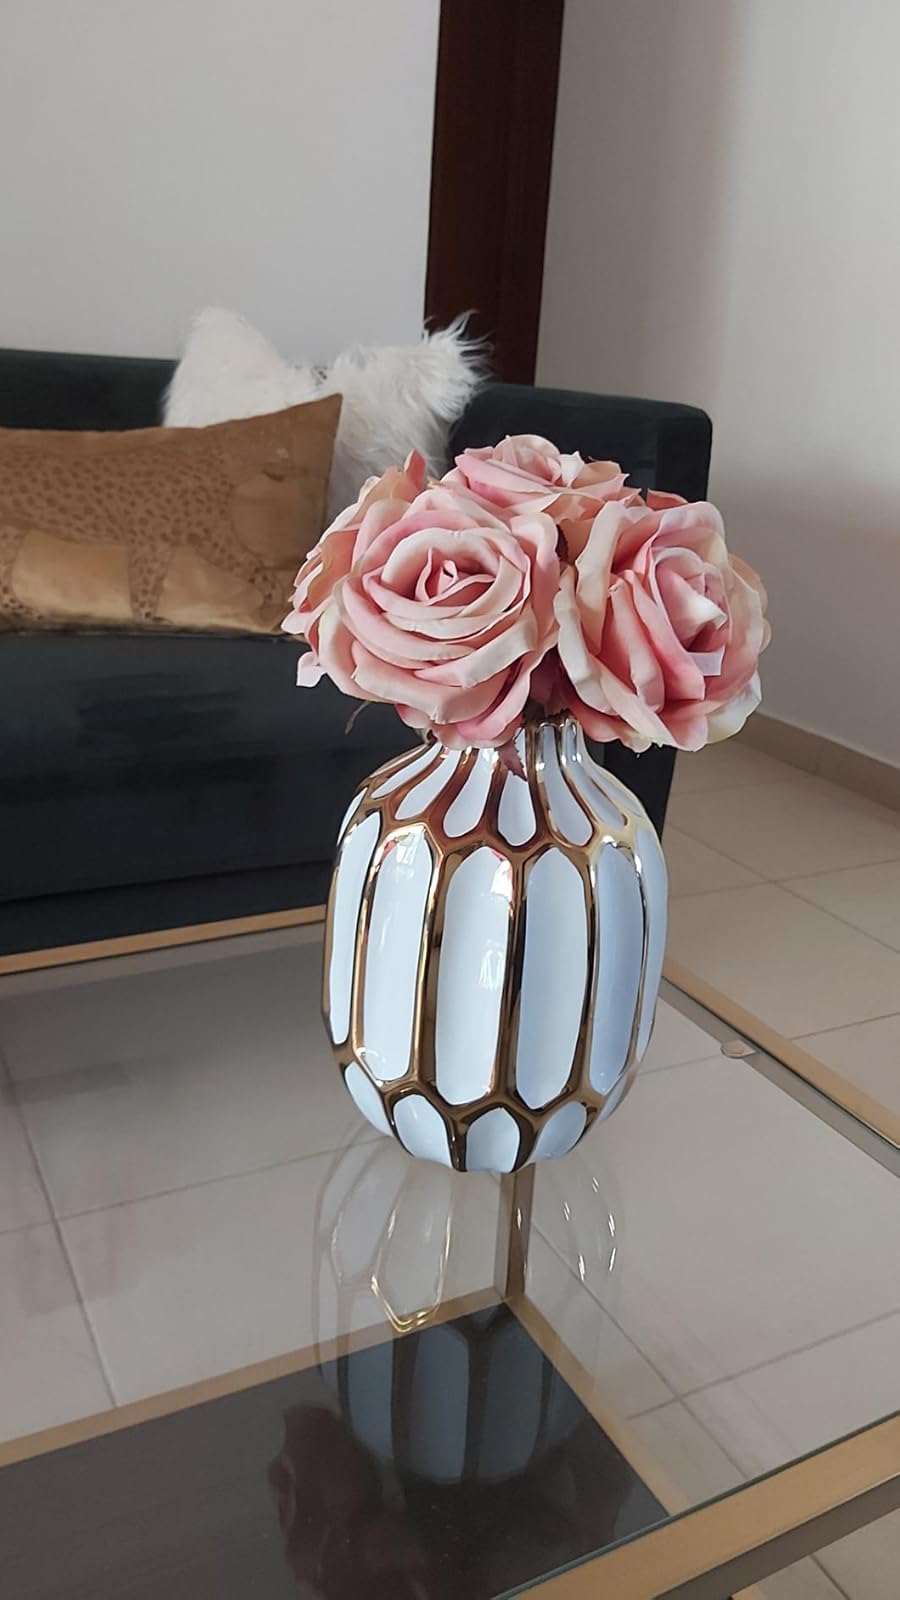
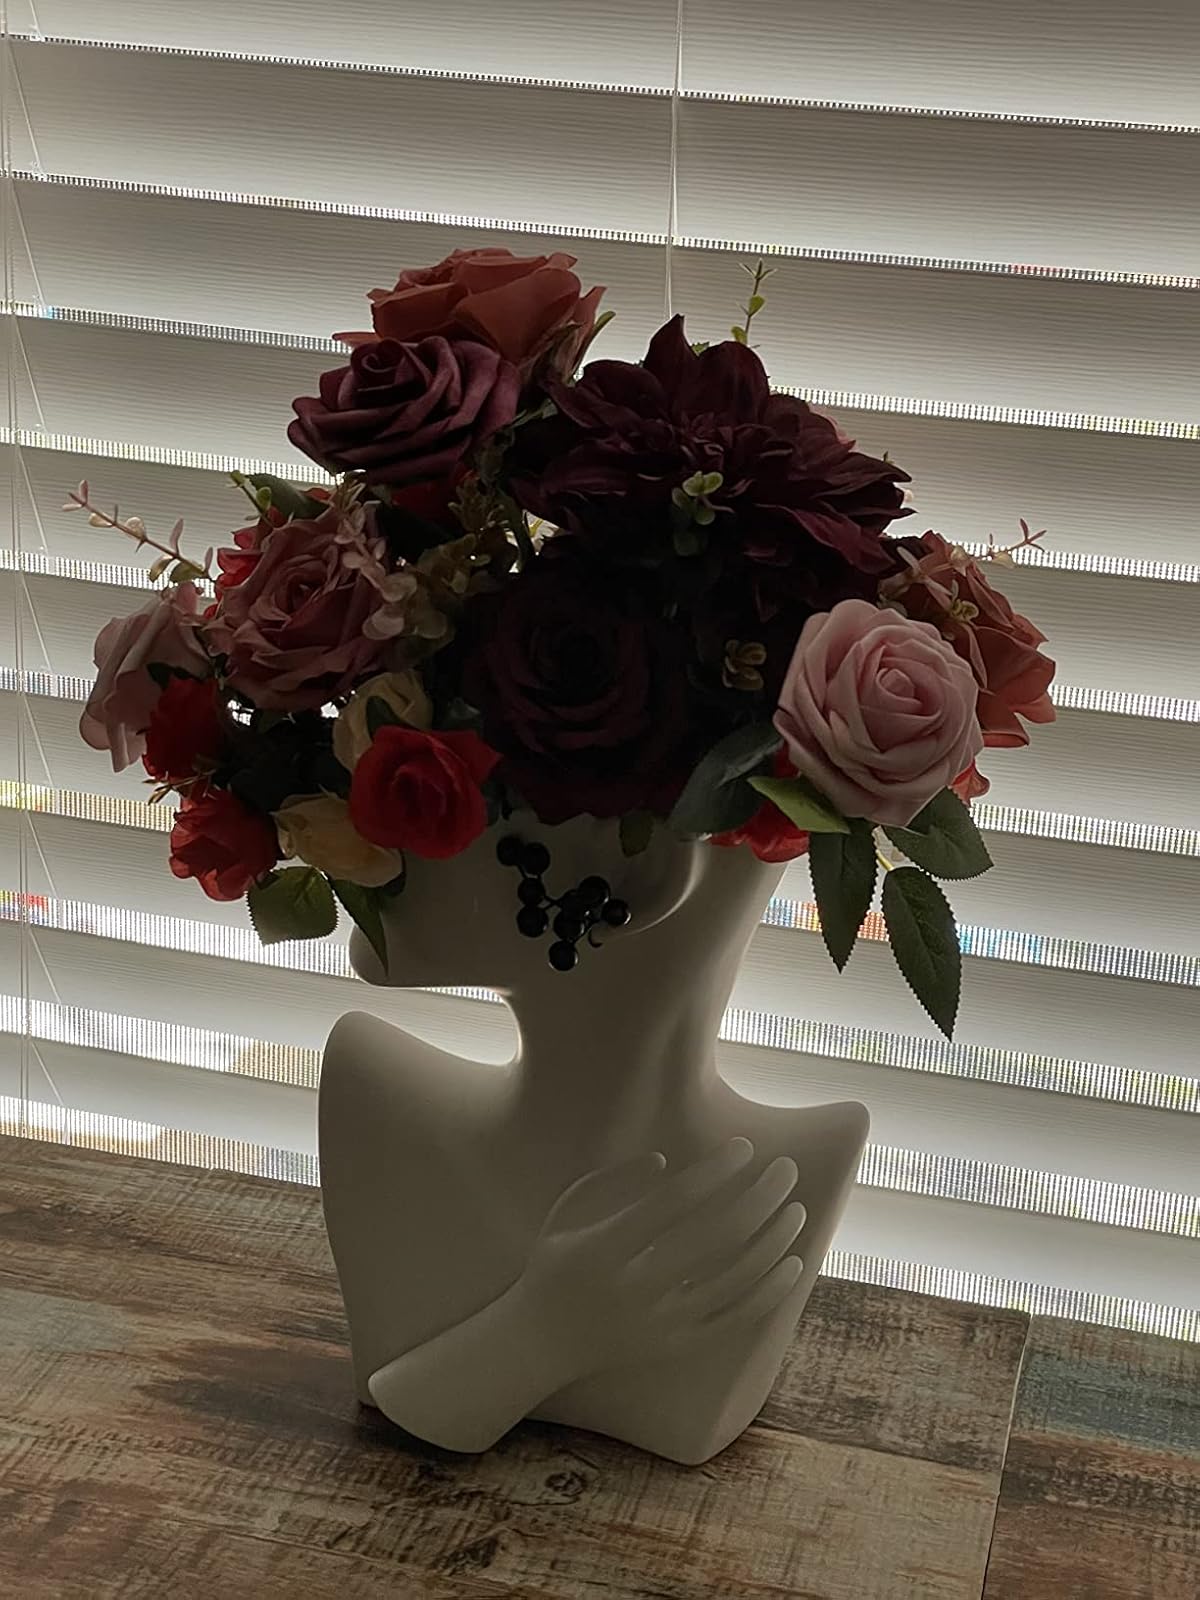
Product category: vase
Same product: no